Eugen Zardetti

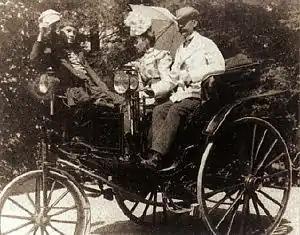
Eugen Zardetti in his Benz

Eugen Zardetti (27 November 1849, Rorschach - 21 February 1926, Lucerne) was a Swiss portrait and marine painter. He was also an early automobile owner.